Battle of Port Arthur

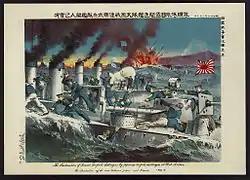
Illustration of the destruction of Russian destroyers by Japanese destroyers

At or around 8 February 1904, the Port Arthur attack squadron of 10 destroyers encountered patrolling Russian destroyers. The Russians were under orders not to initiate combat, and turned to report the contact to headquarters. However, as a result of the encounter, two Japanese destroyers collided and fell behind and the remainder became scattered. At circa 00:28 on 9 February, the first four Japanese destroyers approached the port of Port Arthur without being observed, and launched a torpedo attack against the "Pallada" (which was hit amidships, caught fire, and sank in shallow water) and the "Retvizan" (which was holed in her bow). The other Japanese destroyers were less successful; many of the torpedoes became caught in the extended torpedo nets which effectively prevented most of the torpedoes from striking the vitals of the Russian battleships. Other destroyers had arrived too late to benefit from surprise, and made their attacks individually rather than in a group. However, they were able to disable the most powerful ship of the Russian fleet, the battleship "Tsesarevich". The Japanese destroyer "Oboro" made the last attack, around 02:00, by which time the Russians were fully awake, and their searchlights and gunfire made accurate and close range torpedo attacks impossible.